Holywell Town railway station

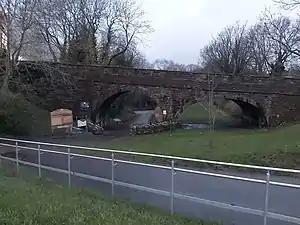
Site of Holywell Town station in 2020

Holywell Town railway station served the market town of Holywell, in Flintshire, Wales. It was the southern terminus of the Holywell branch line, which linked the town centre with the North Wales Main Line at .